Fourie du Preez

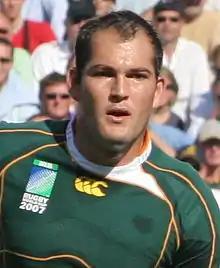
du Preez playing in 2007

Petrus Fourie du Preez (born 24 March 1982) is a South African former professional rugby union player. He played as a scrum half for the Blue Bulls in the Currie Cup competition and the Bulls in Super Rugby between 2002 and 2011, and for Japanese Top League side Suntory Sungoliath between 2011 and 2016. He represented South Africa between 2004 and 2015, winning 76 caps, playing in three Rugby World Cup tournaments, and winning the 2007 competition.